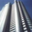
Label: skyscraper